Majima Station

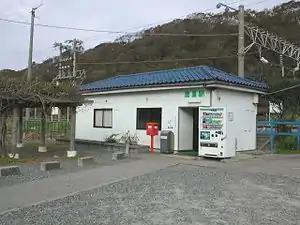
Majima Station in September 2004

is a railway station on the Uetsu Main Line in the city of Murakami, Niigata, Japan, operated by East Japan Railway Company (JR East).